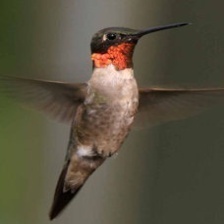
Species: RUBY THROATED HUMMINGBIRD
Scientific name: ARCHILOCHUS COLUBRIS
ImageNet parent category: hummingbird